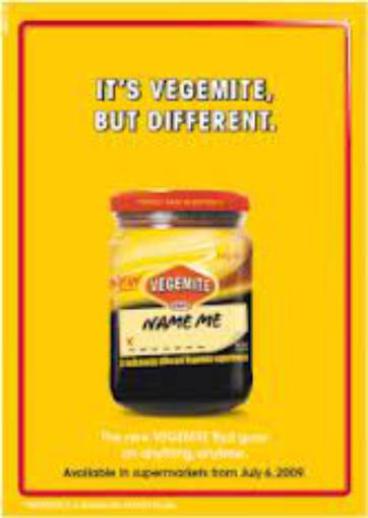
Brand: cheesybite
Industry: Food